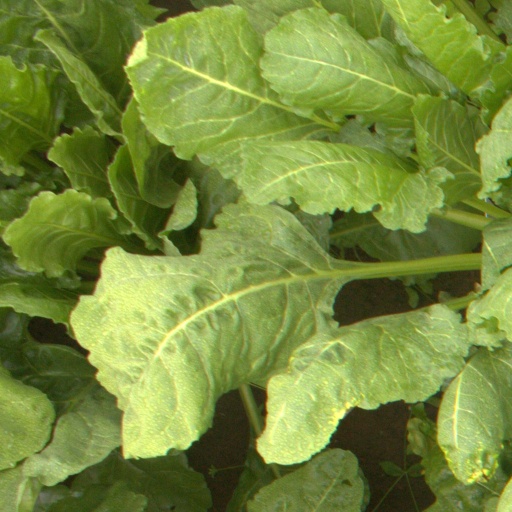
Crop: sugar beet